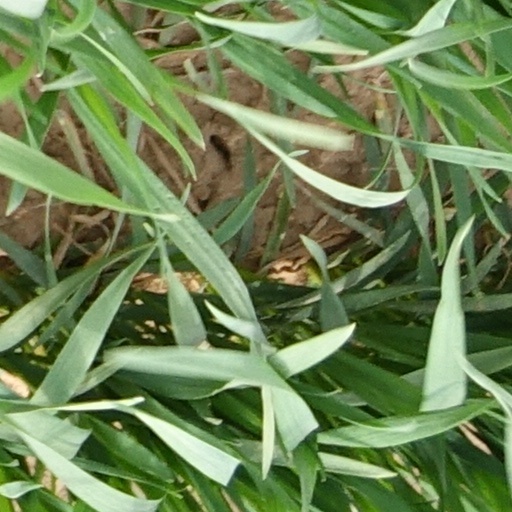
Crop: wheat